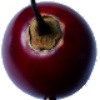
Label: Tamarillo 1